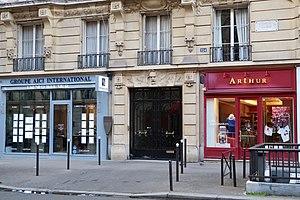
Immeuble n°124 avenue Victor-Hugo (Paris), où s'élevait le petit hôtel particulier de Victor Hugo au XIXe siècle. Présence d'un panneau Histoire de Paris, d'une plaque et d'un bas-relief.
Pierre Humbert est un architecte français né le 13 avril 1848 à Uckange et mort le 18 octobre 1919 à Paris 7ᵉ.
L'avenue Victor-Hugo est une avenue du 16ᵉ arrondissement de Paris.